Frank Lukis

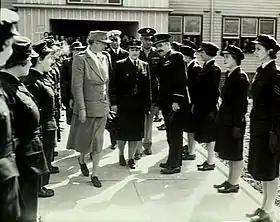
Two rows of women in dark military uniforms facing each other, with other military personnel and one civilian walking between them

In November 1943, Lukis took over No. 9 Operational Group (No. 9 OG), the RAAF's main mobile formation in the Pacific at the time, after its commander, Air Commodore Joe Hewitt, was sacked by the Chief of the Air Staff, Air Vice Marshal George Jones, over allegations of poor discipline and morale. The change in leadership dismayed the US-led South West Pacific Area Command, whose senior air officers, Lieutenant General George Kenney and Major General Ennis Whitehead, did not hold Lukis in the same high regard that they did his predecessor. For the next two months, No. 9 OG supported the Allied invasion of New Britain. On 17 January 1944, Lukis mounted an operation with a force of seventy-three aircraft comprising Bristol Beaufort light bombers and Kittyhawk and Spitfire fighters, the largest strike undertaken by the Australians to that date. It encountered no opposition, and Lukis voiced his concerns to Whitehead that the "mopping up" role he had been assigned was costing his fighter pilots the opportunity to engage in air-to-air combat.